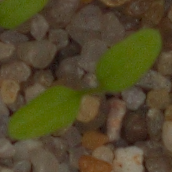
Label: common_chickweed